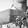
ASL letter: H